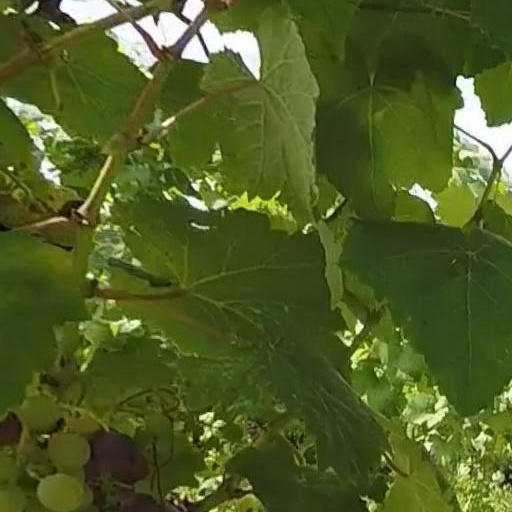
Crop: grape